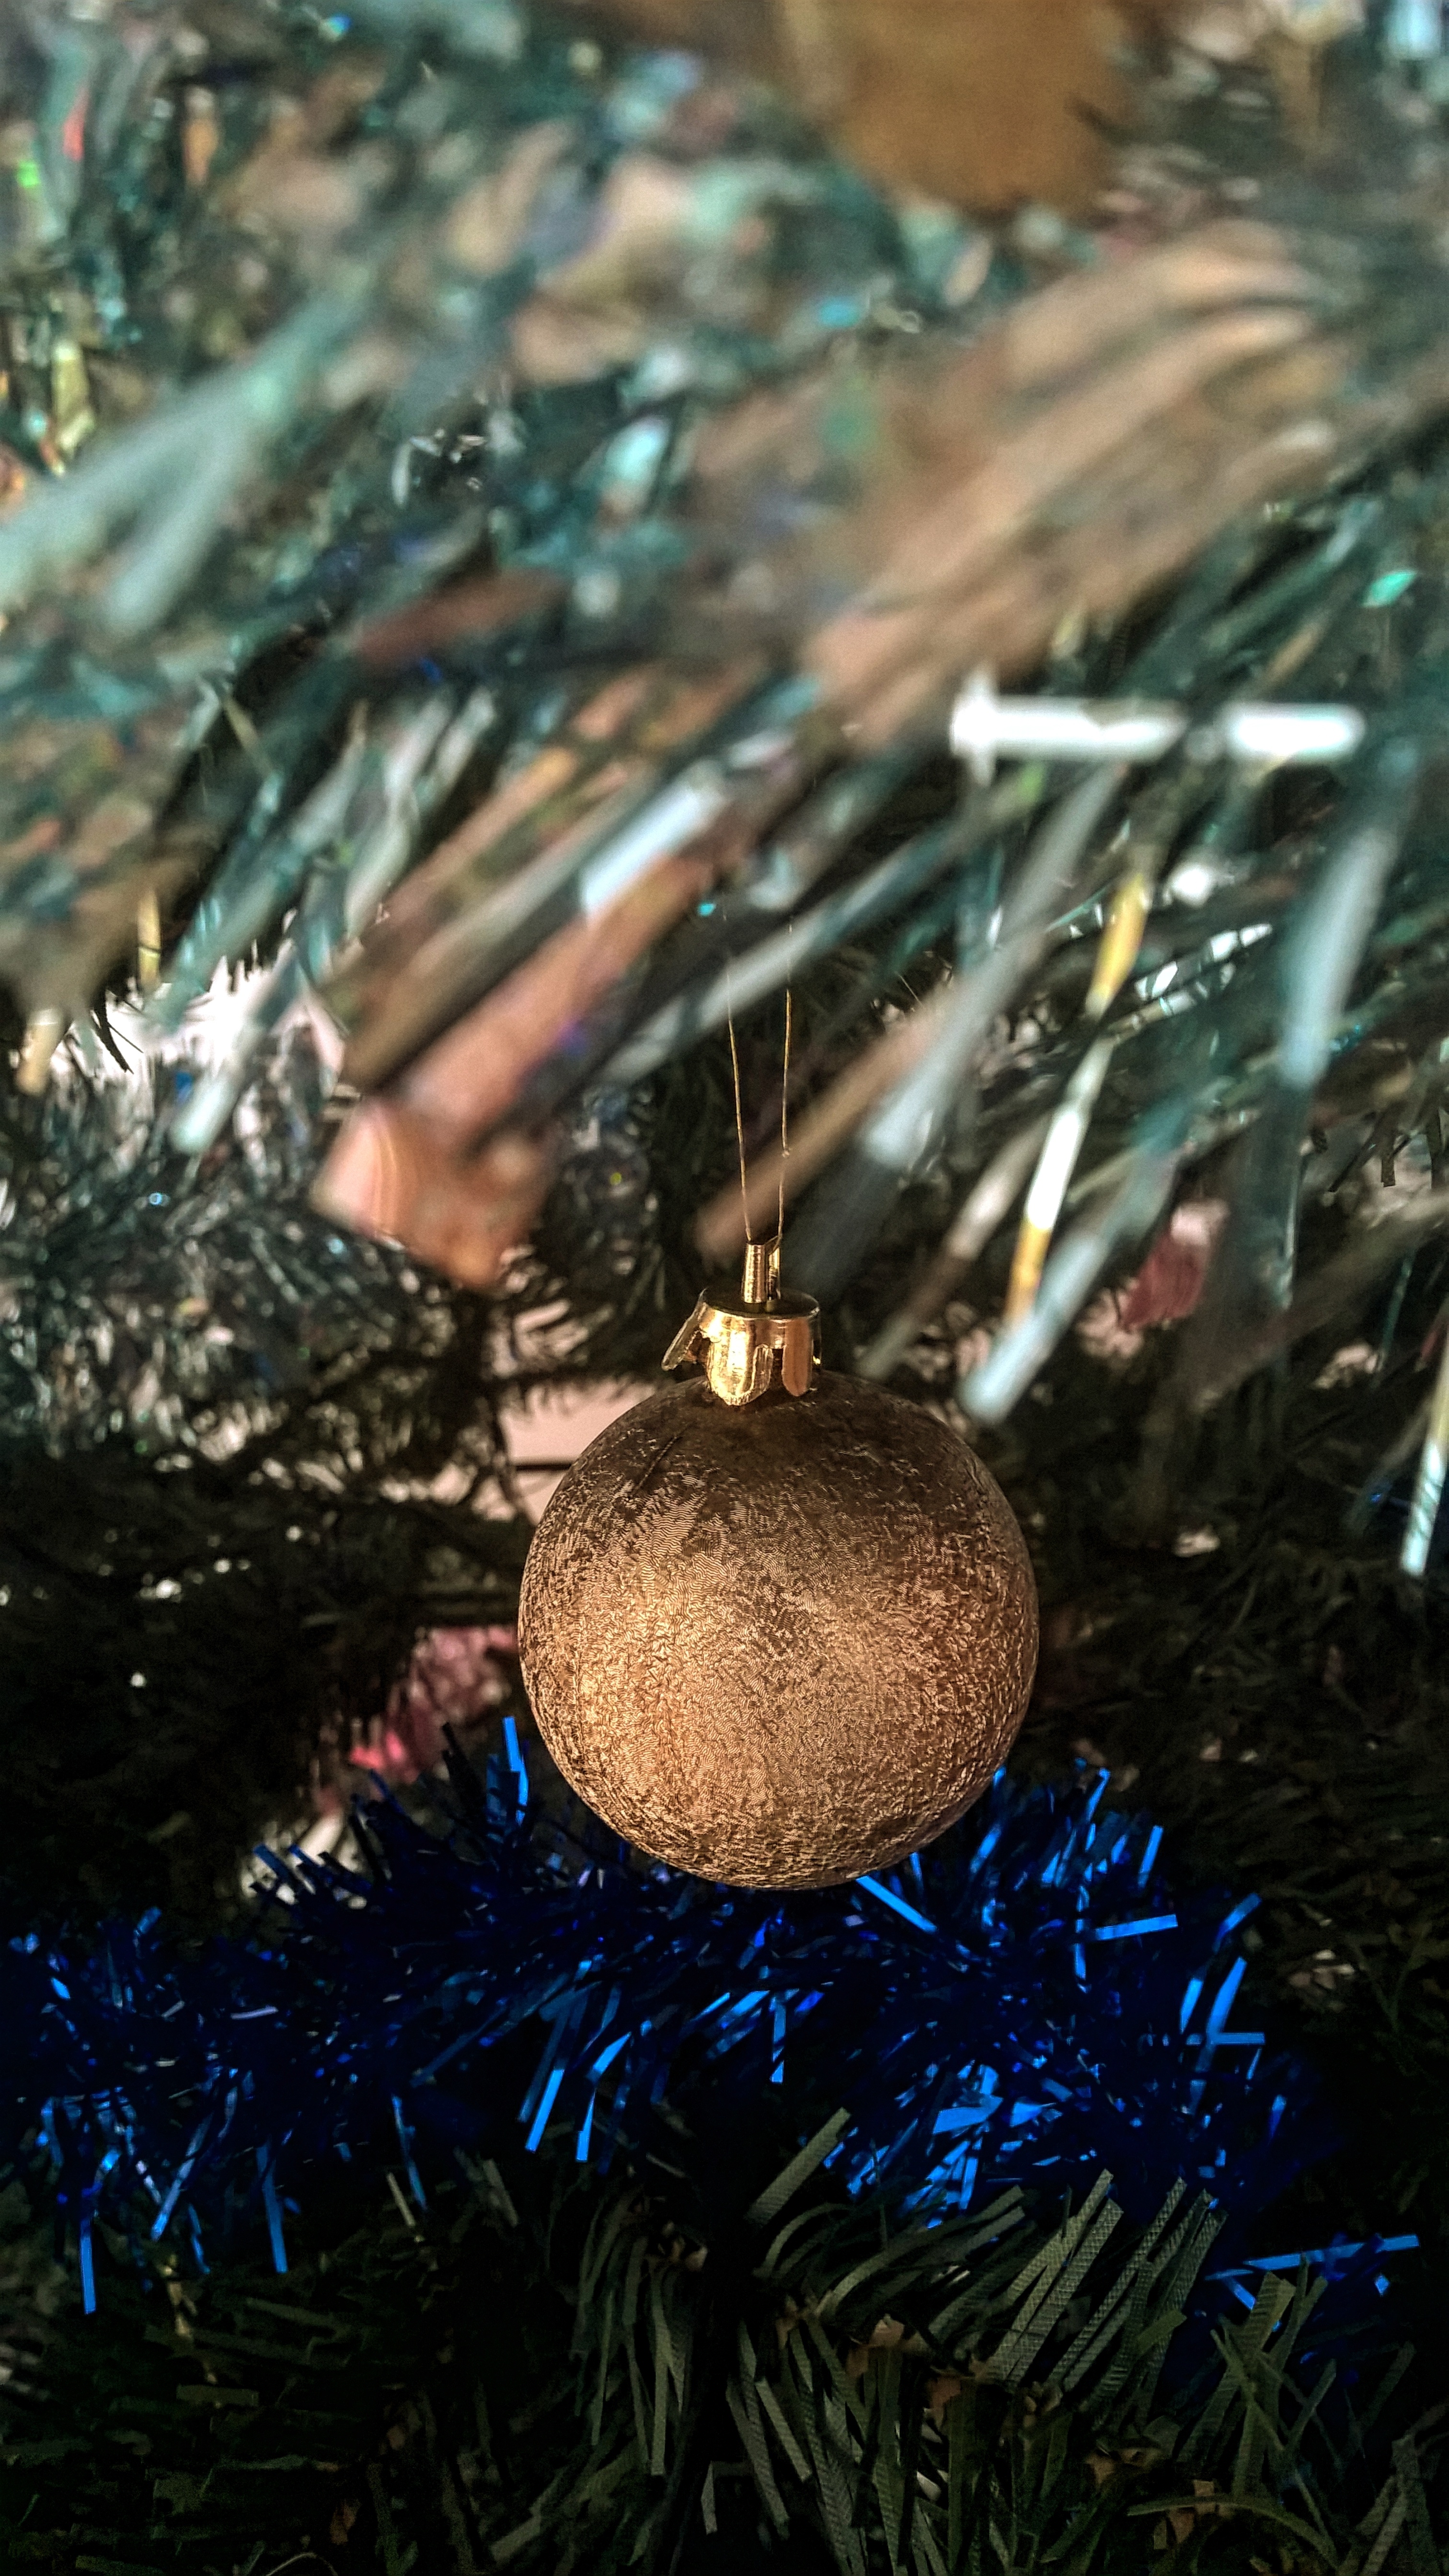
tree, branch, leaf, flower, autumn, christmas, fir, decor, christmas tree, christmas decoration, woody plant